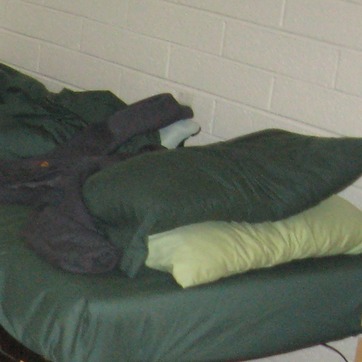
Material: fabric